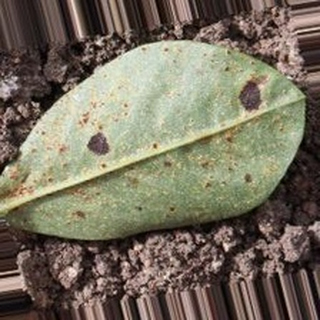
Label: groundnut_rust